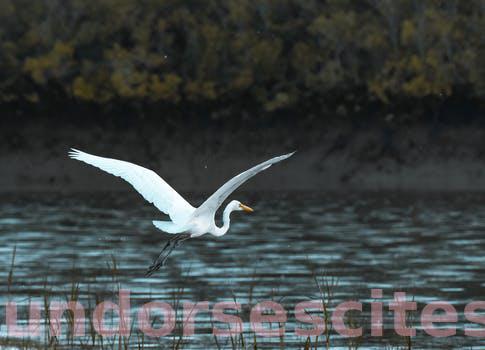
Label: Watermark